Hino Contessa

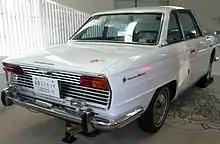
Hino Contessa 1300 coupé (PD300)

The second generation Contessa debuted in September 1964, with exterior design by Giovanni Michelotti on the Contessa Coupe, (who had sold a very similar design to Triumph for their 1300). While considerably longer and heavier, the PD Contessa also had a much more powerful 1,251 cc four-cylinder engine with five main bearings ("GR100"). With a four-speed manual transmission, top speed is . A handsome coupé version was presented in April 1965; the coupé benefitted from an upgraded engine with twin carburetors and slightly higher compression and from November of the same year. With chassis code PD300/400 (versus PD100/200 for the regular sedan), this sporting version was marketed as the "1300S". There was also an LPG-powered version in Standard or Deluxe trim; in this specification the engine produces at 5000 rpm.